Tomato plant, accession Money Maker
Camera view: horizontal (90 deg, fisheye); turntable rotation: 60 degrees
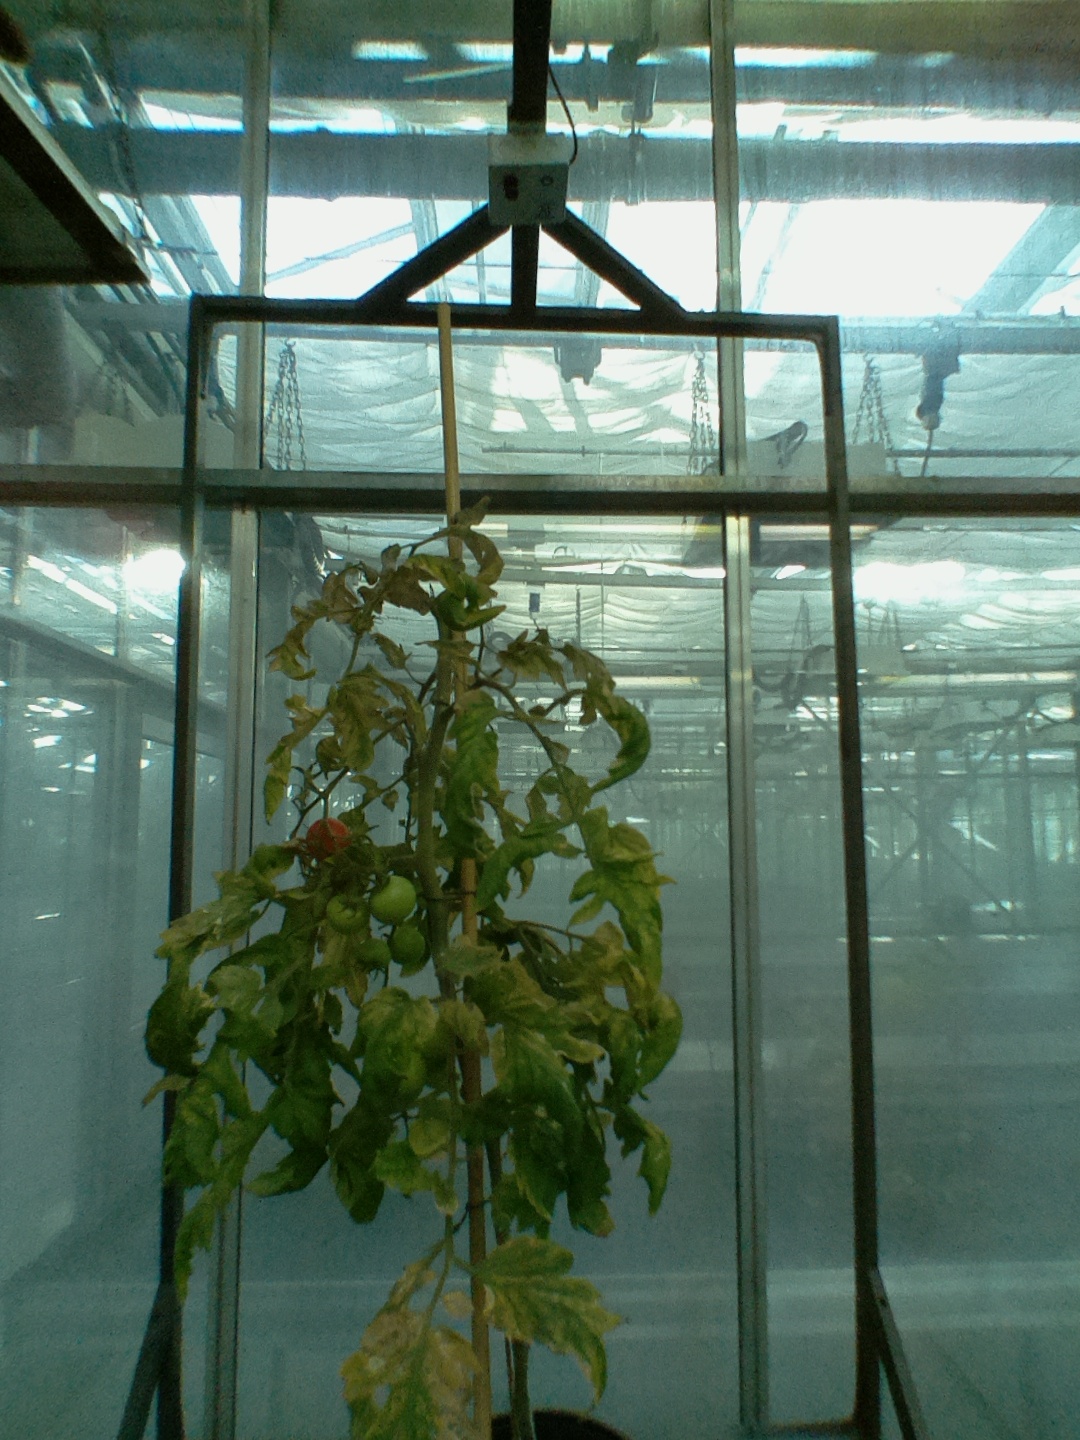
BBCH growth stage 81: 10%-20% of fruits show typical fully ripe color